Elizabeth Baring

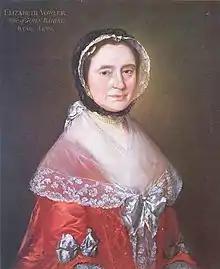

Born Elizabeth Vowler, she married the German immigrant Johann Baring, who founded a successful wool trade business which became one of the major companies in the British wooling industry.